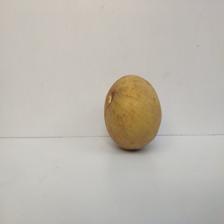
Size: Large